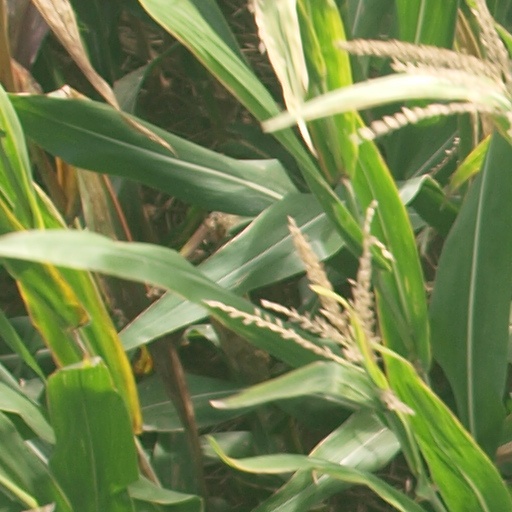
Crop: maize; corn